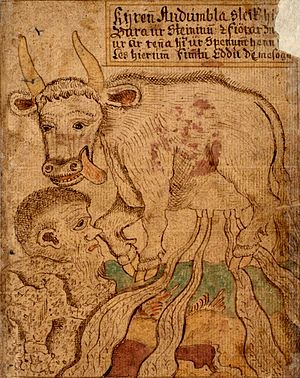
Audhumbla
Audumbla, der slikker stenen Buri. Fire stråler mælk flyder fra hendes yver.
Audhumbla er urkoen: det første væsen i nordisk mytologi. Jætten Ymer kommer til og lever af Audhumlas mælk. Af jætten Ymer dannes hele vores verden: himmel og skyer, jord og klippe osv. Audhumla slikker salt af en sten og danner af stenen jætten Buri. Han bliver forfader til gudeslægten aserne.